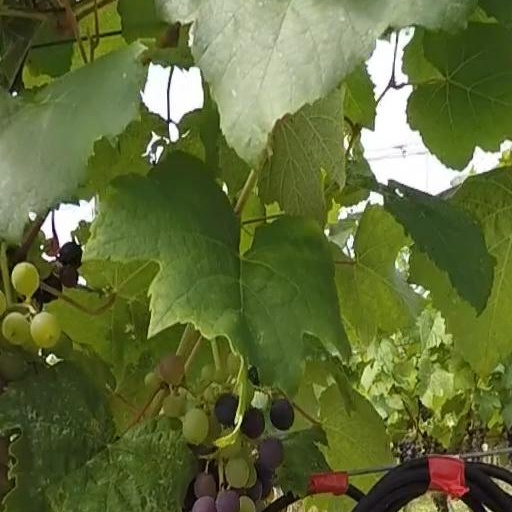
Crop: grape